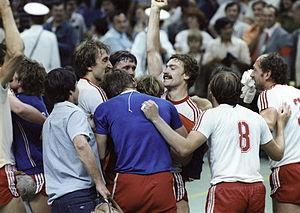
L'équipe d'Union soviétique masculine de handball représentait la Fédération soviétique de handball lors des compétitions internationales, notamment aux Jeux olympiques et aux championnats du monde.
Les compétitions masculine et féminine de handball aux Jeux olympiques d'été de 1980 organisés à Moscou en Union des républiques socialistes soviétiques, se sont déroulés du 20 au 30 juillet 1980 au Palais des sports Sokolniki et au Palais des sports du Dinamo de Moscou.